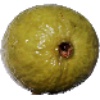
Label: Guava 1